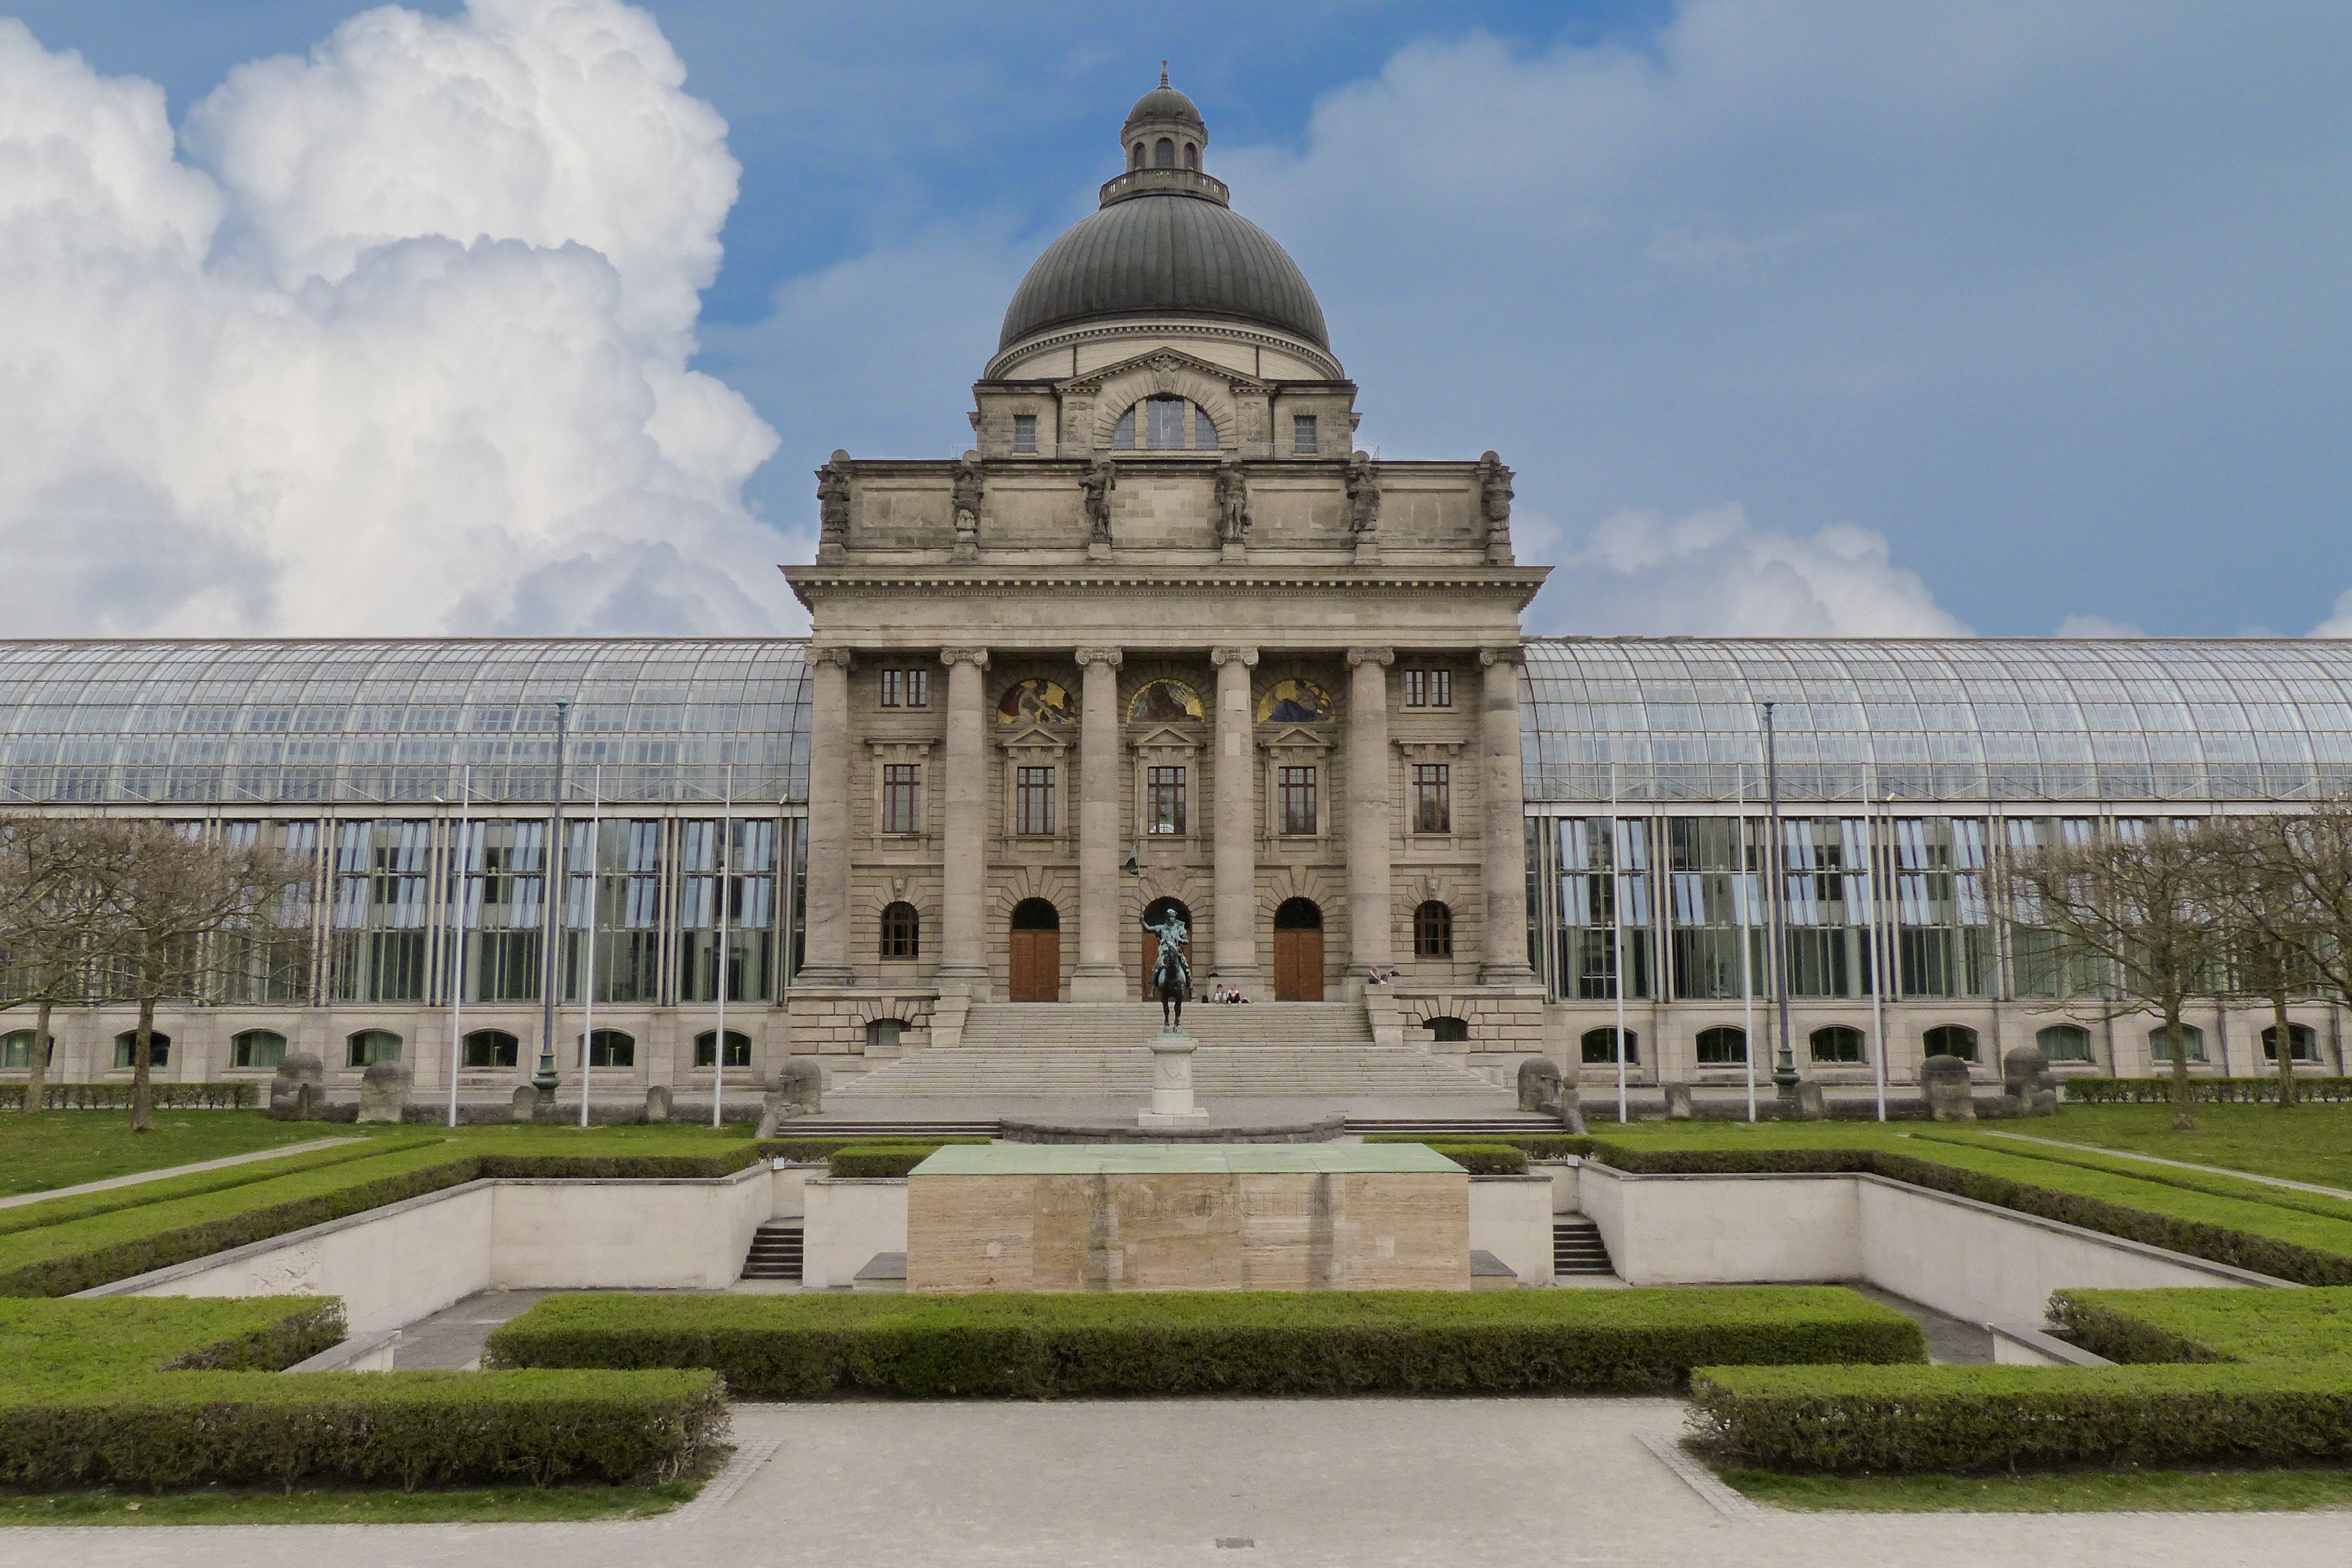
landscape, architecture, building, chateau, palace, city, monument, europe, scenic, plaza, park, landmark, sightseeing, attraction, historic, tourism, memorial, parliament, germany, town square, bavaria, famous, government, historical, estate, munich, bavarian, stately home, reflecting pool, historic site